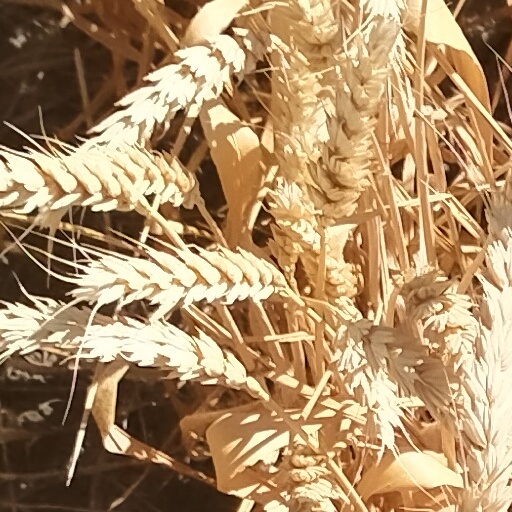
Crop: wheat